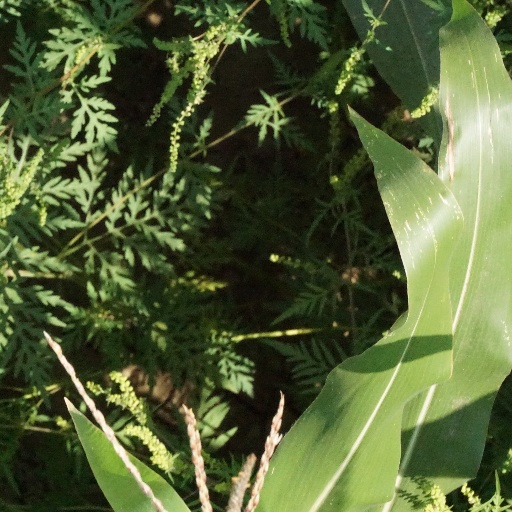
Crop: maize; corn